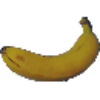
Label: Banana 1